Sabor de Gràcia

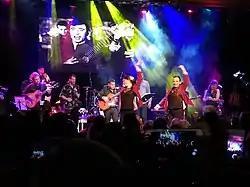
Sabor de gracia in 2018

Sabor de Gràcia (taste or flavour of Gràcia) is a Catalan rumba band from Barcelona, Spain.